Phyllis Bolds

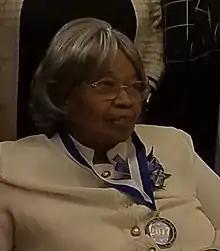
Phyllis Bolds in 2017 upon receiving plaque at Dunbar High School

Phyllis Gaynell Bolds (born Phyllis Allen; January 16, 1932 — November 9, 2018) was an American physicist who worked for the United States Air Force Flight Dynamics Laboratory at Wright-Patterson Air Force Base.